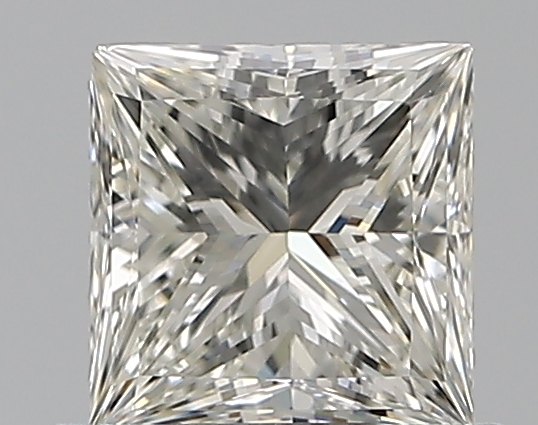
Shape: princess
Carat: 0.7
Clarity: VS2
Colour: I
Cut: EX
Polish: EX
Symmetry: VG
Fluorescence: N
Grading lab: GIA
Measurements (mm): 4.96 x 4.87 x 3.47